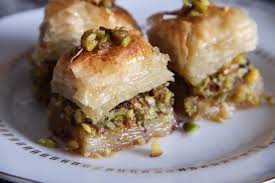
Yemek: baklava